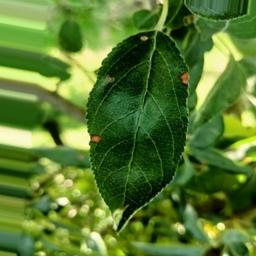
Label: Alternaria